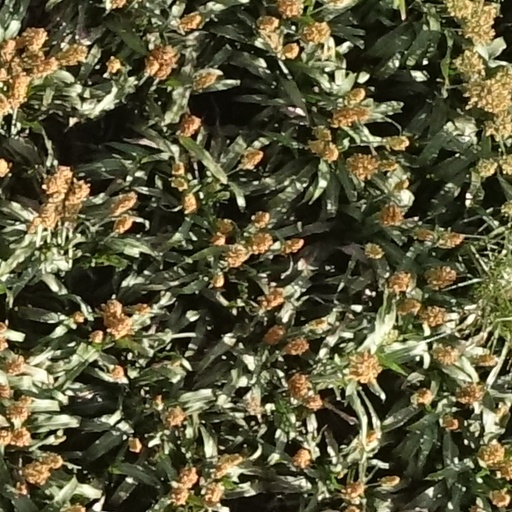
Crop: sorghum